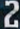
Number: 2